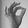
ASL letter: F